JFK: Coming of Age in the American Century, 1917–1956

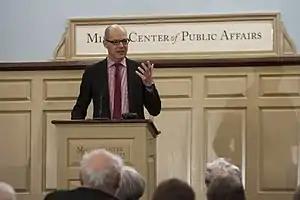
Fredrik Logevall

Fredrik Logevall, a professor of international affairs and history at the Harvard Kennedy School had previously written over ten books on the topic of foreign relations. In 2012, he published "Embers of War: The Fall of an Empire and the Making of America’s Vietnam," which covered US motivations for entering the Vietnam War and went on to win the Pulitzer Prize for History and the Francis Parkman Prize. In 2020, he published "America's Cold War: The Politics of Insecurity," which examined the successes and failures of US involvement in the Cold War.